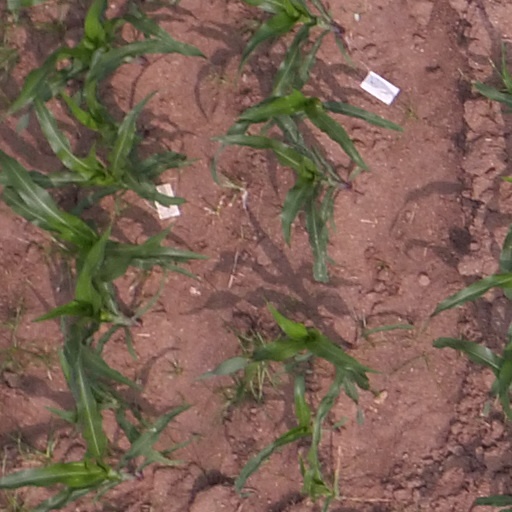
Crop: maize; corn